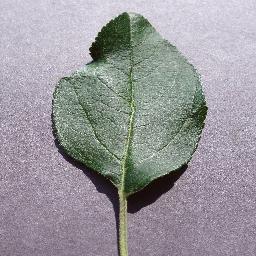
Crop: apple
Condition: healthy